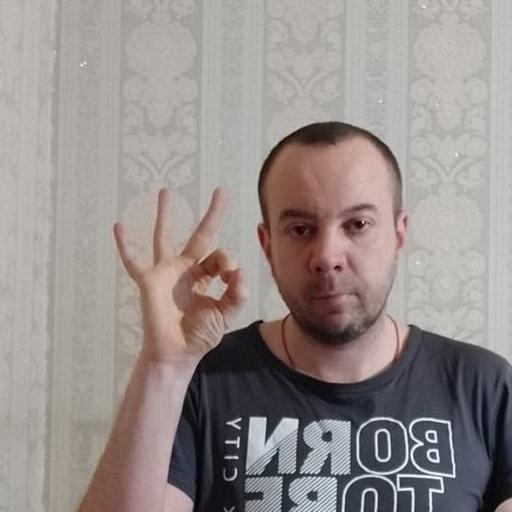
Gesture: ok